Miloš Obrenović

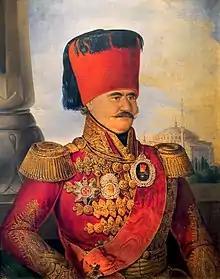
Miloš Obrenović, portrait probably done in Constantinople. Exposition of the Residence of Princess Ljubica (2017)

The supporters of the rule of law often rebelled against Miloš's government. Following one such rebellion, he agreed to adopt a constitution, the "Sretenje" (or Candlemas) Constitution of 1835. The move was opposed by neighboring Austria, the ruling Ottoman Empire and Russia. It is believed that the three great empires saw the constitution as a danger to their own autocratic systems of government. Metternich's Austria particularly ridiculed the fact that Serbia had its own flag and foreign ministry. Miloš abolished the constitution at the demand of Russia and Turkey, and it was replaced by the "Turkish" Constitution of 1838.